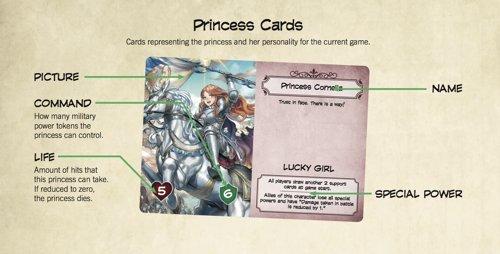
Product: Alderac Entertainment Group Unicornus Knights
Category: Toys & Games | Games & Accessories | Board Games
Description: Cooperative adventure Game.
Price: $39.89
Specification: ProductDimensions:11.8x3.5x11.8inches|ItemWeight:3pounds|ShippingWeight:4.05pounds(Viewshippingratesandpolicies)|DomesticShipping:ItemcanbeshippedwithinU.S.|InternationalShipping:ThisitemcanbeshippedtoselectcountriesoutsideoftheU.S.LearnMore|ASIN:B071KXHLSQ|Itemmodelnumber:7006AEG|Manufacturerrecommendedage:14yearsandup